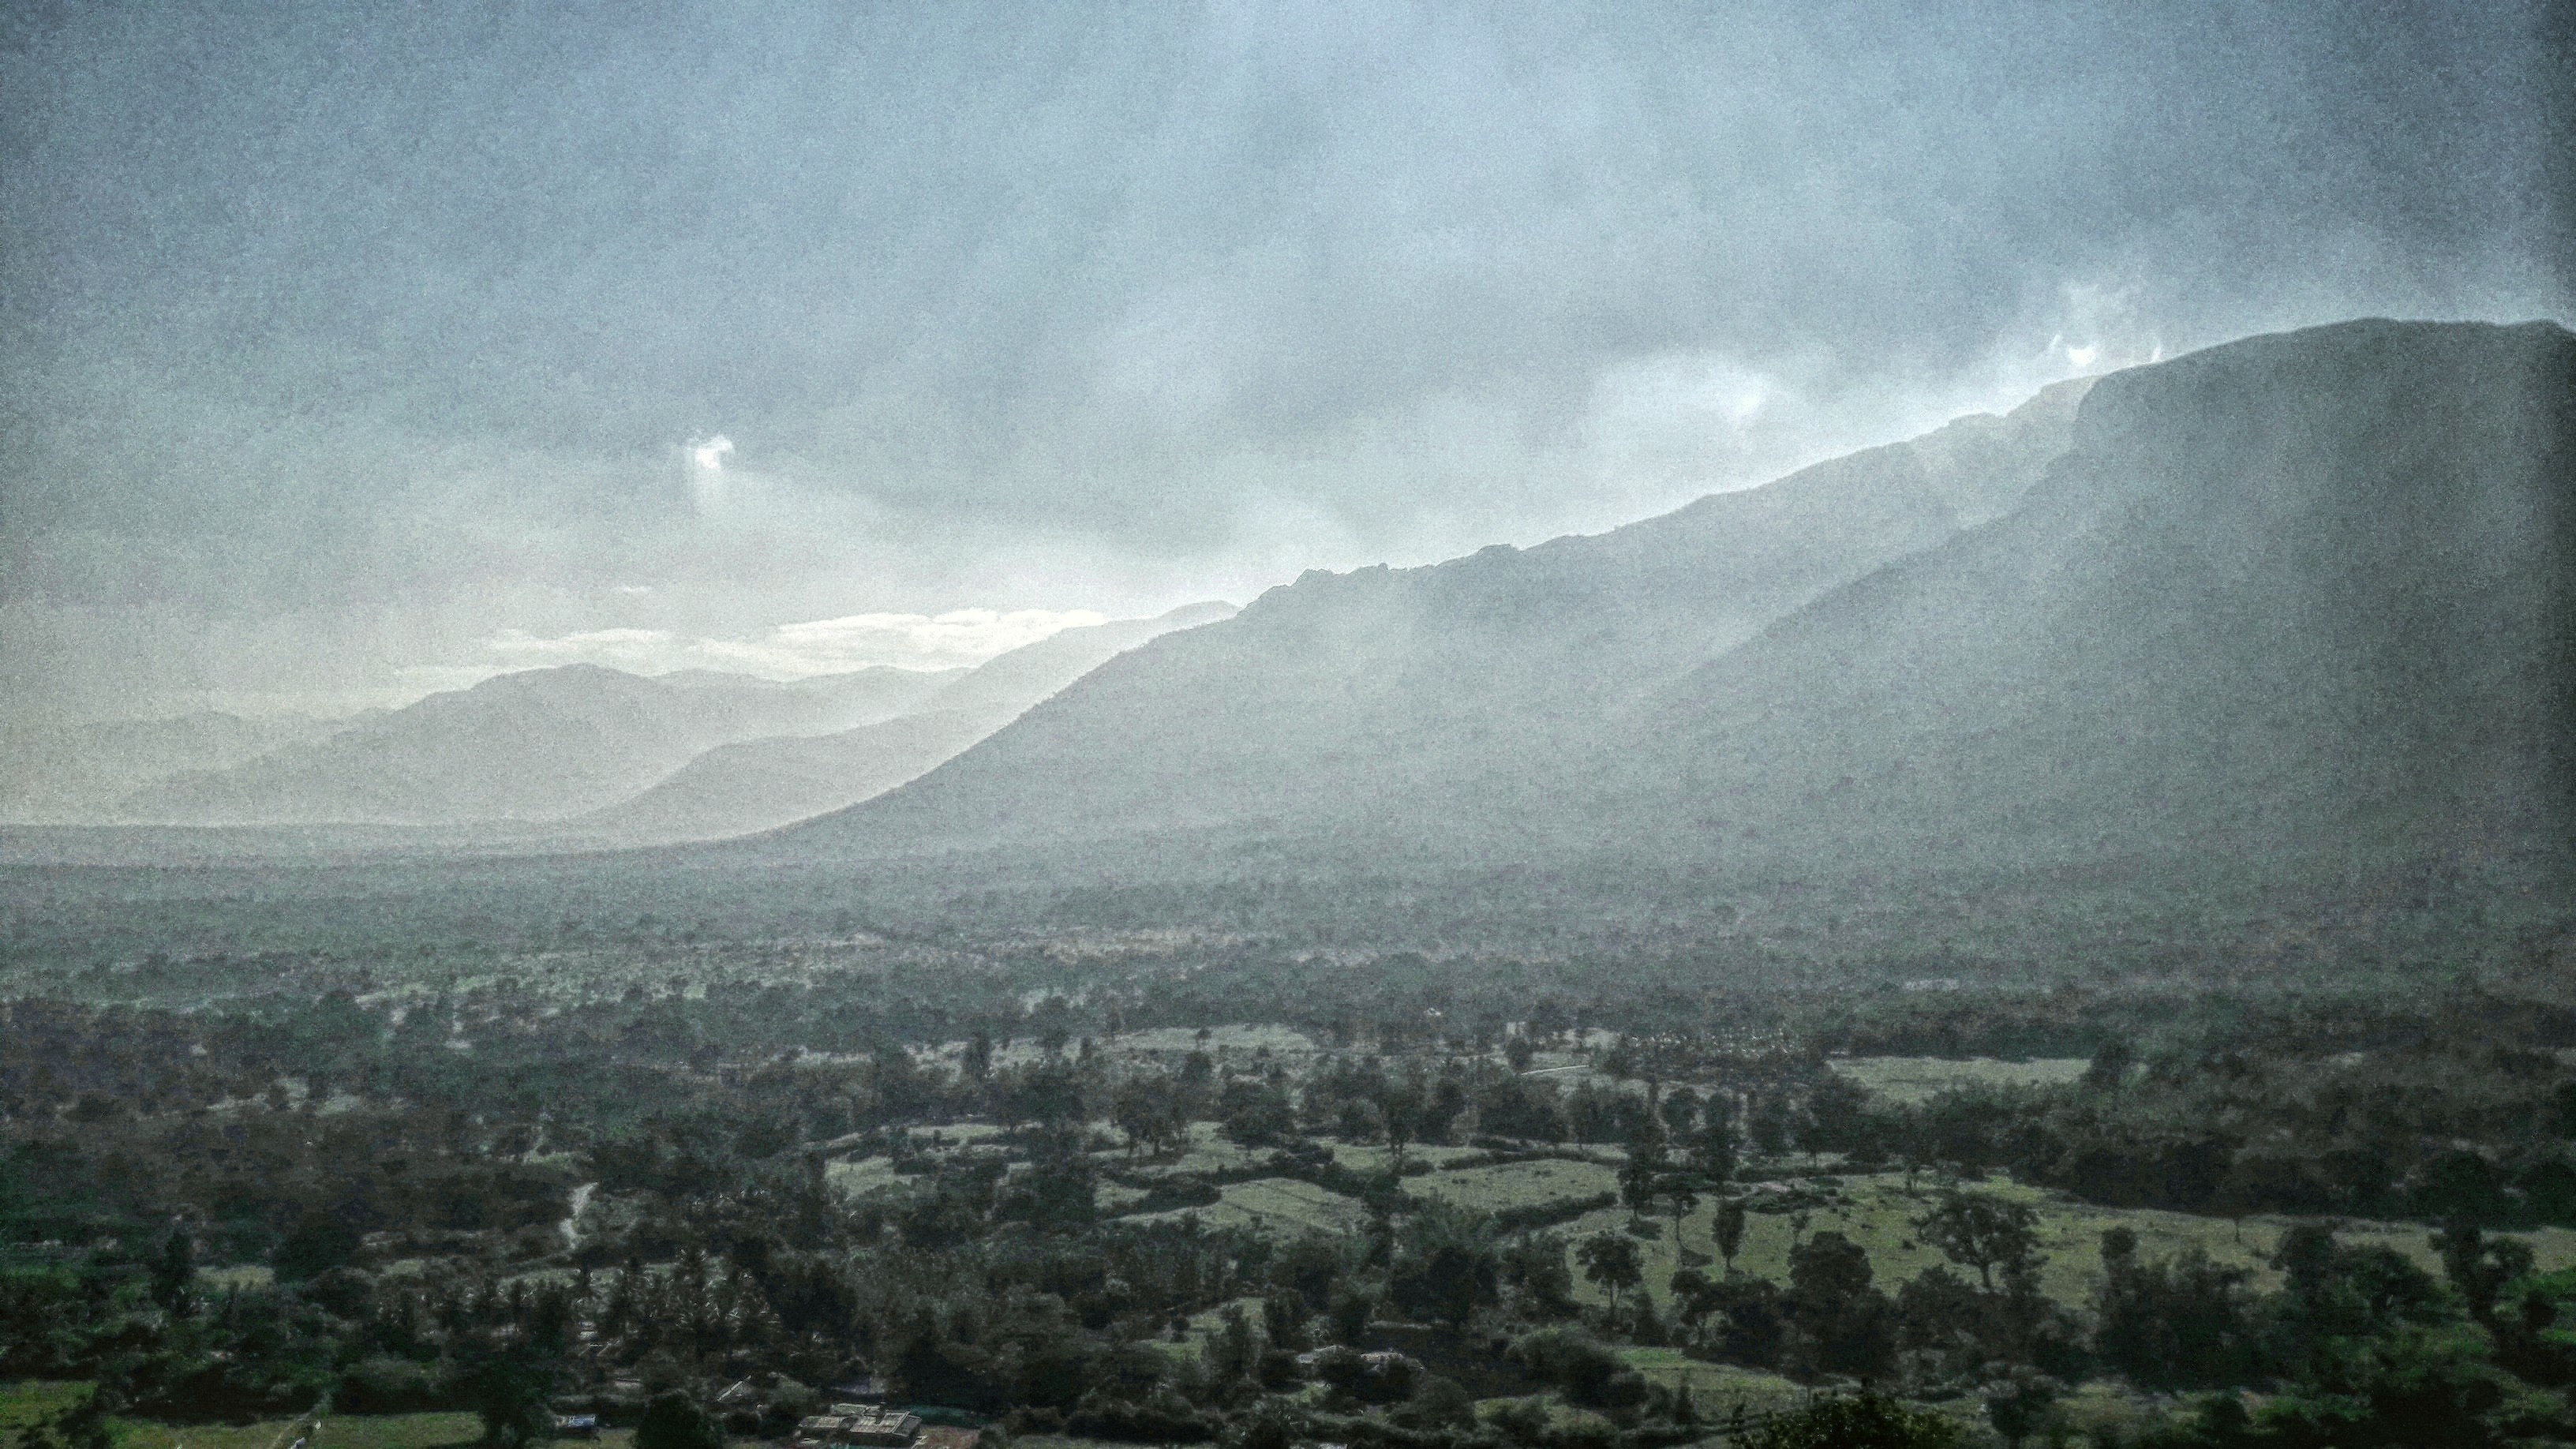
mountain, cloud, fog, mist, morning, hill, valley, weather, haze, plateau, atmospheric phenomenon, atmosphere of earth, mountainous landforms